Lavras

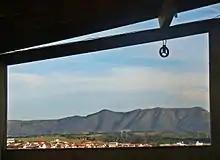
Bocaina mountains

On the populist period during the Fourth Republic, Lavras development was signaled by new links with major centers: firstly, it was the inauguration of air transport line, that existed between 1947 and 1960; secondly was the Lavras-Fernão Dias patch opening to road traffic in 1962. Another aspect of progress was the inauguration of the Itutinga hydroelectric power plant in 1955, which increased electricity production and stimulated industrial growth in the city, through the expansion of existing plants and setting up new ventures.